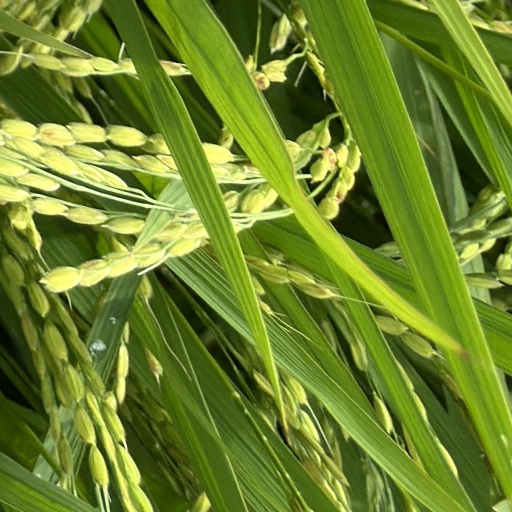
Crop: rice